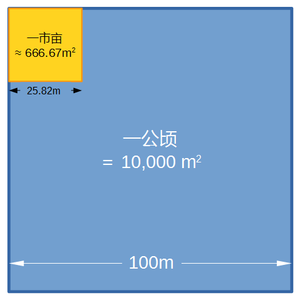
Le Mu est une unité de mesure de surface utilisée en Extrême-Orient, et particulièrement en Chine, où elle est officiellement normée. Elle correspond à environ 1/15 d'hectare, soit environ 666,67 m².